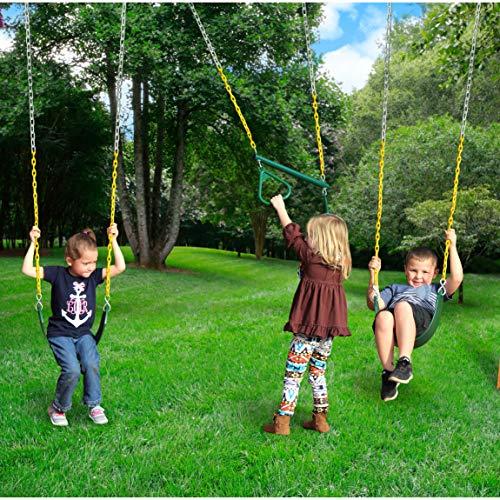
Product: Gorilla Playsets 01-0010 Sun Valley I Wood Swing Set with Green Vinyl Canopy, Extra-Wide Rock Climbing Wall, Tire Swing, Two Swings, Redwood
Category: Toys & Games | Sports & Outdoor Play | Play Sets & Playground Equipment | Play & Swing Sets
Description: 3-stations provide space for the included belt swings and trapeze bar.
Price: $1,399.99
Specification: ProductDimensions:252x144x132inches|ItemWeight:647pounds|ShippingWeight:758pounds(Viewshippingratesandpolicies)|ASIN:B00BGYOZ0K|Itemmodelnumber:01-0010|Manufacturerrecommendedage:36months-11years